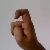
The image shows a hand gesture representing the letter 'X' in Indian Sign Language.